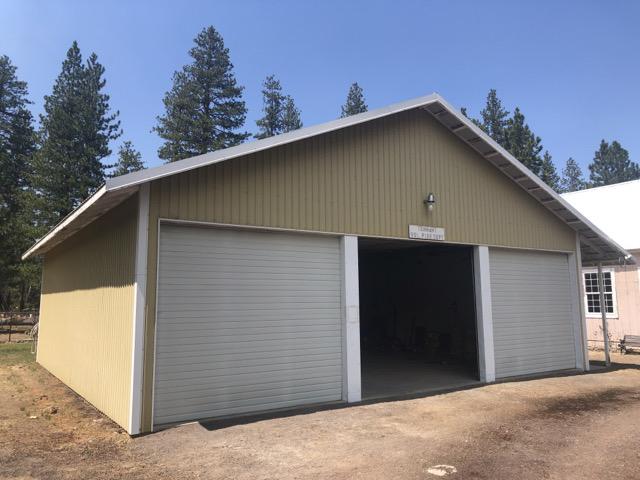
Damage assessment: no_damage